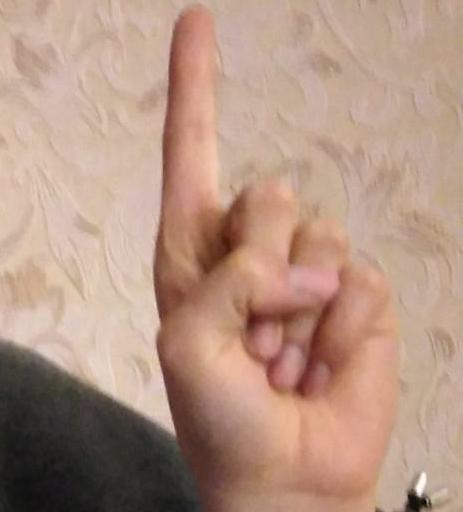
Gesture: one